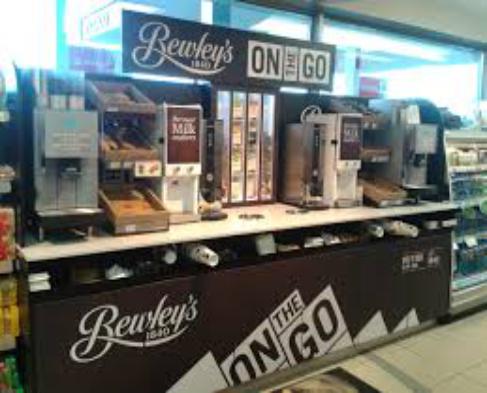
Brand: Bewley's
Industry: Food